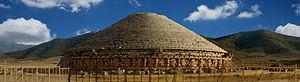
Mausolée des Rois numides dit le Medracen, This is a photo of a monument in Algeria identified by the ID 05-008
Les Zénètes sont un ensemble de tribus berbères qui habite dans l'Antiquité une zone s'étendant de l'ouest de l'Égypte jusqu'au Maroc, au côté des Sanhadjas et des Masmoudas. Leur mode de vie était principalement nomade ou semi-nomade. Ils sont à l'origine de nombreuses dynasties au Maghreb, tels que les Mérinides, les Zianides, les Ifrenides, ou les Wattassides.
Le nom de Batna est issu de plusieurs versions, du mot arabe ﺒﻄﻦ signifiant littéralement « ventre ». Deux versions de la période française, celle de la bivouac de l'arabe N'bet Hena et une version militaire. La dernière dit que le nom vient du nom de la déesse punique et phénicienne Rabetna, dépourvu du partitif Ra et légèrement déformé au cours du temps.